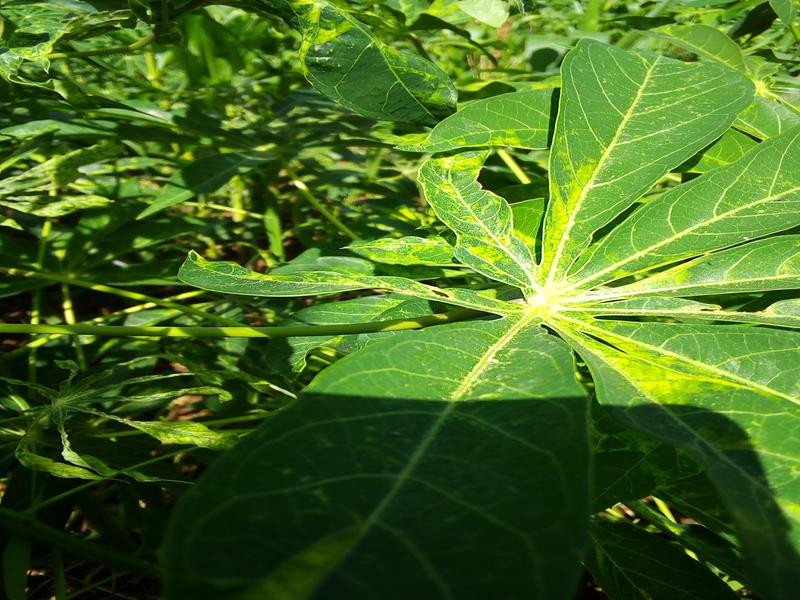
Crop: cassava
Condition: mosaic_disease